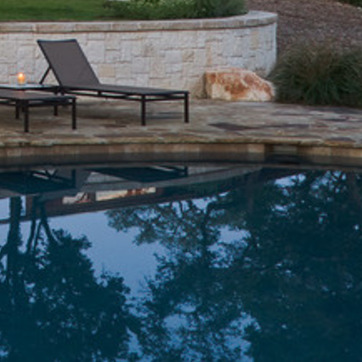
Material: water